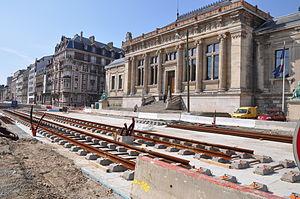
Le Havre (76 Seine-Maritime, Haute-Normandie)
Le Tramway du Havre est un réseau de tramway composé de deux lignes en service depuis le 12 décembre 2012 desservant Le Havre en reliant la ville basse aux quartiers de Mont-Gaillard et Caucriauville situés en ville haute.